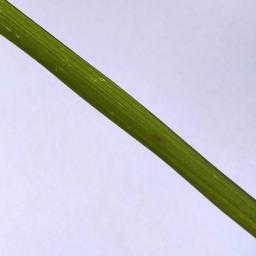
Label: Rice___Brown_Spot